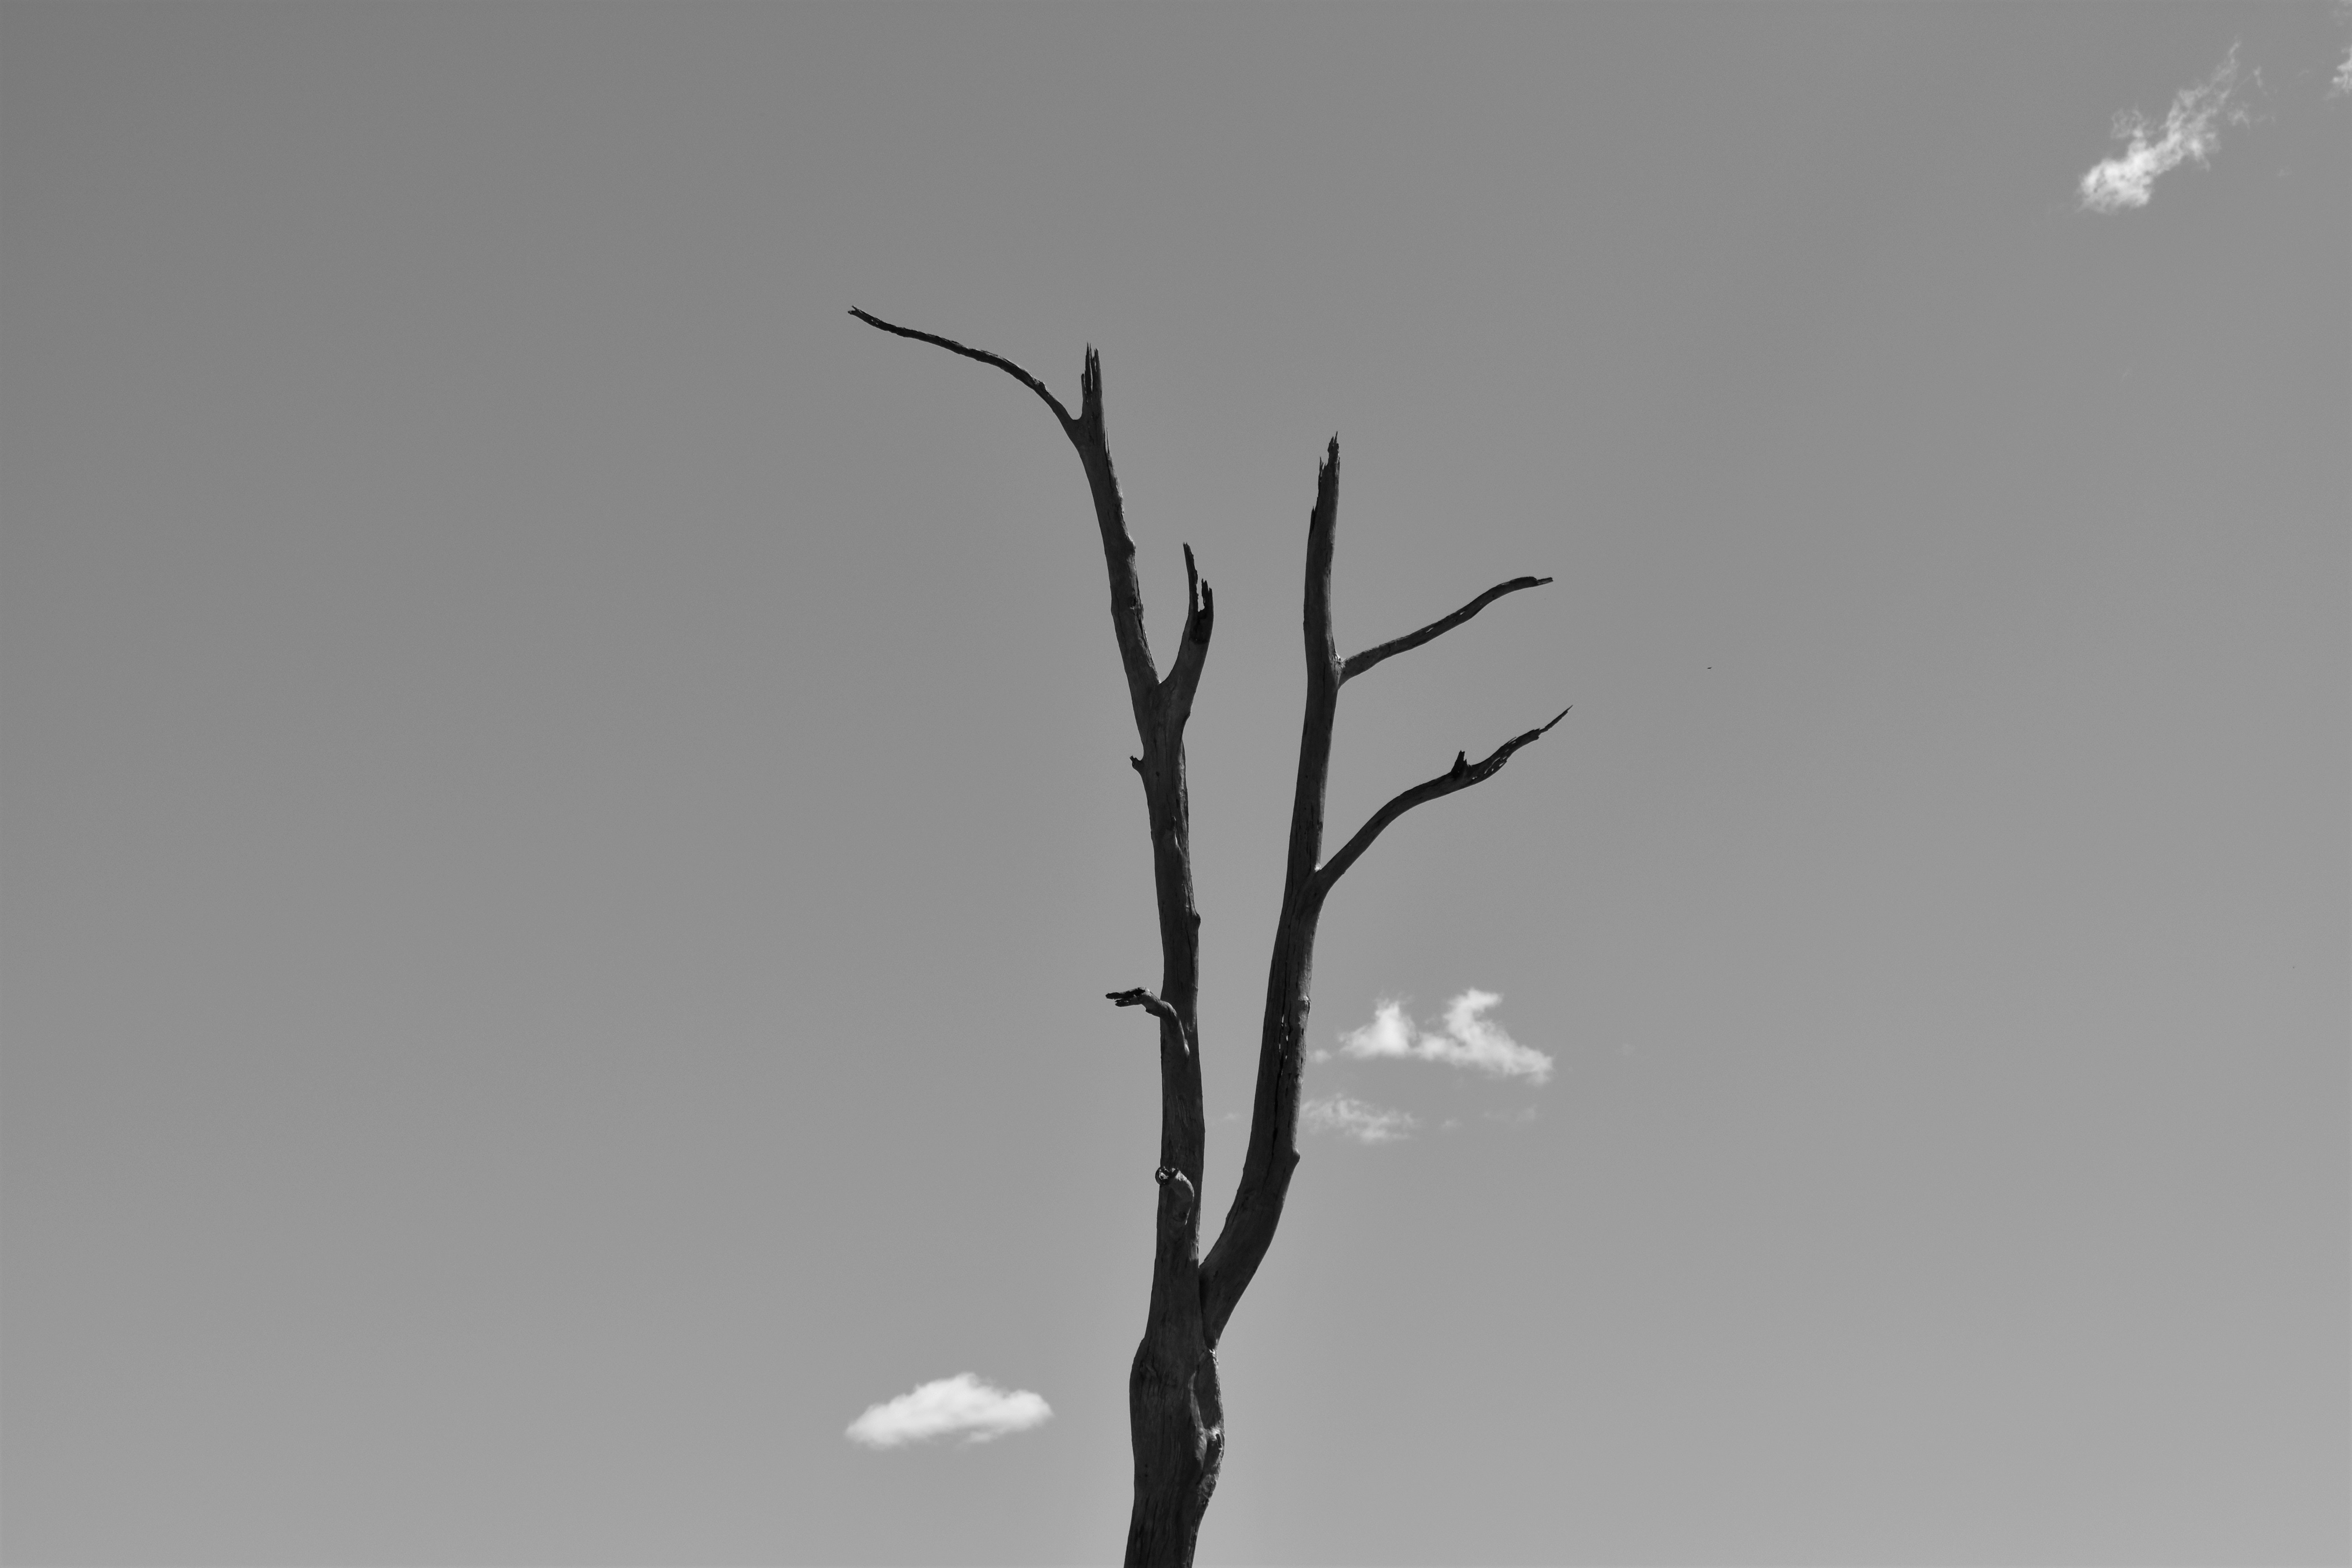
black and white, branch, sky, monochrome photography, tree, twig, monochrome, plant, still life photography, plant stem, stock photography